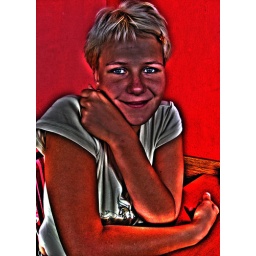
the red girl in white